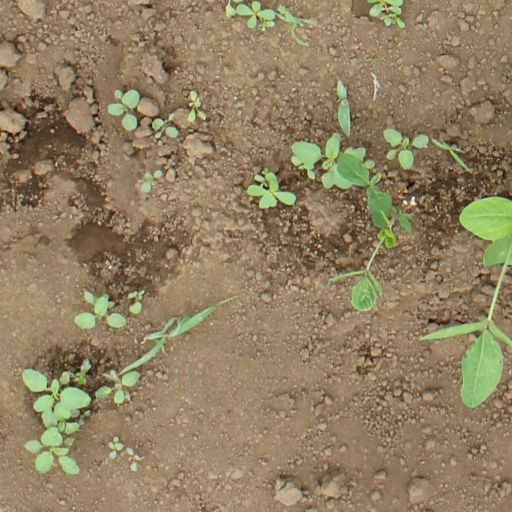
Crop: soybean